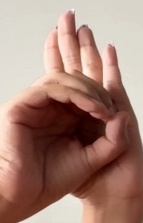
ASL sign: 0